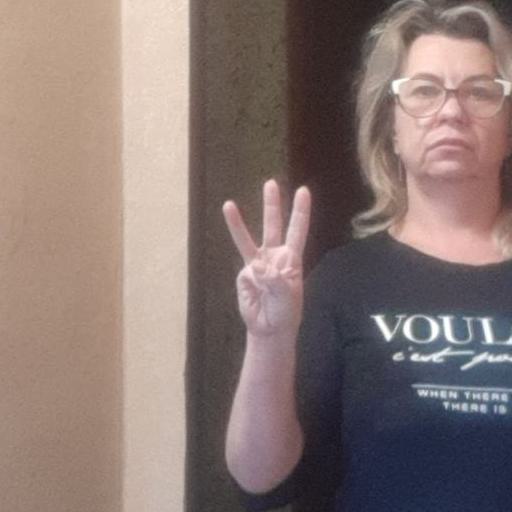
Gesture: three